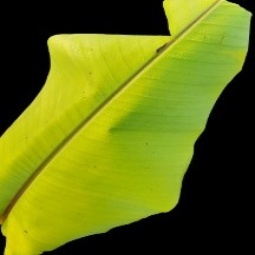
Label: Sulphur